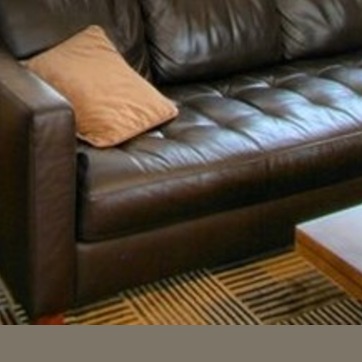
Material: leather